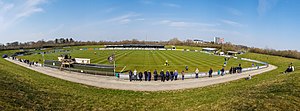
Espelundens Idrætsanlæg
Panorama af opvisningsbanen under en kamp mellem BK Avarta og Hillerød Fodbold i april 2019
Espelundens Idrætsanlæg er et kommunalt fodboldanlæg beliggende i den sydvestlige del af Rødovre langs med Vestvolden. Fodboldanlægget består af en opvisningsbane på 105 x 68 meter med en tribune, et cafeteria, syv fodboldbaner, tre grusbaner, tre podefodboldbaner, seks minifodboldbaner og en rullehockeybane. Opvisningsbanen benyttes som hjemmebane for Boldklubben Avarta og Islev Boldklub, som har deres klublokaler omtrent 100 meter nordøst fra stadion. Opvisningsbanen har en kapacitet på 6.000 tilskuere, hvoraf 460 pladser er overdækkede siddepladser. Tilskuere kan stå rundt om banen eller sidde på den græsbeklædte jordvold, som omkrandser hele opvisningsbanen.